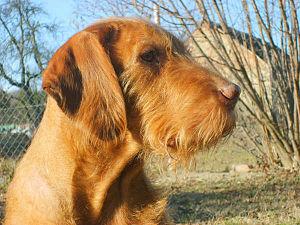
Le braque hongrois à poil dur est une race de chien originaire de Hongrie. Il s'agit d'un braque de taille moyenne, à la robe à poil dur et de couleur froment-doré.